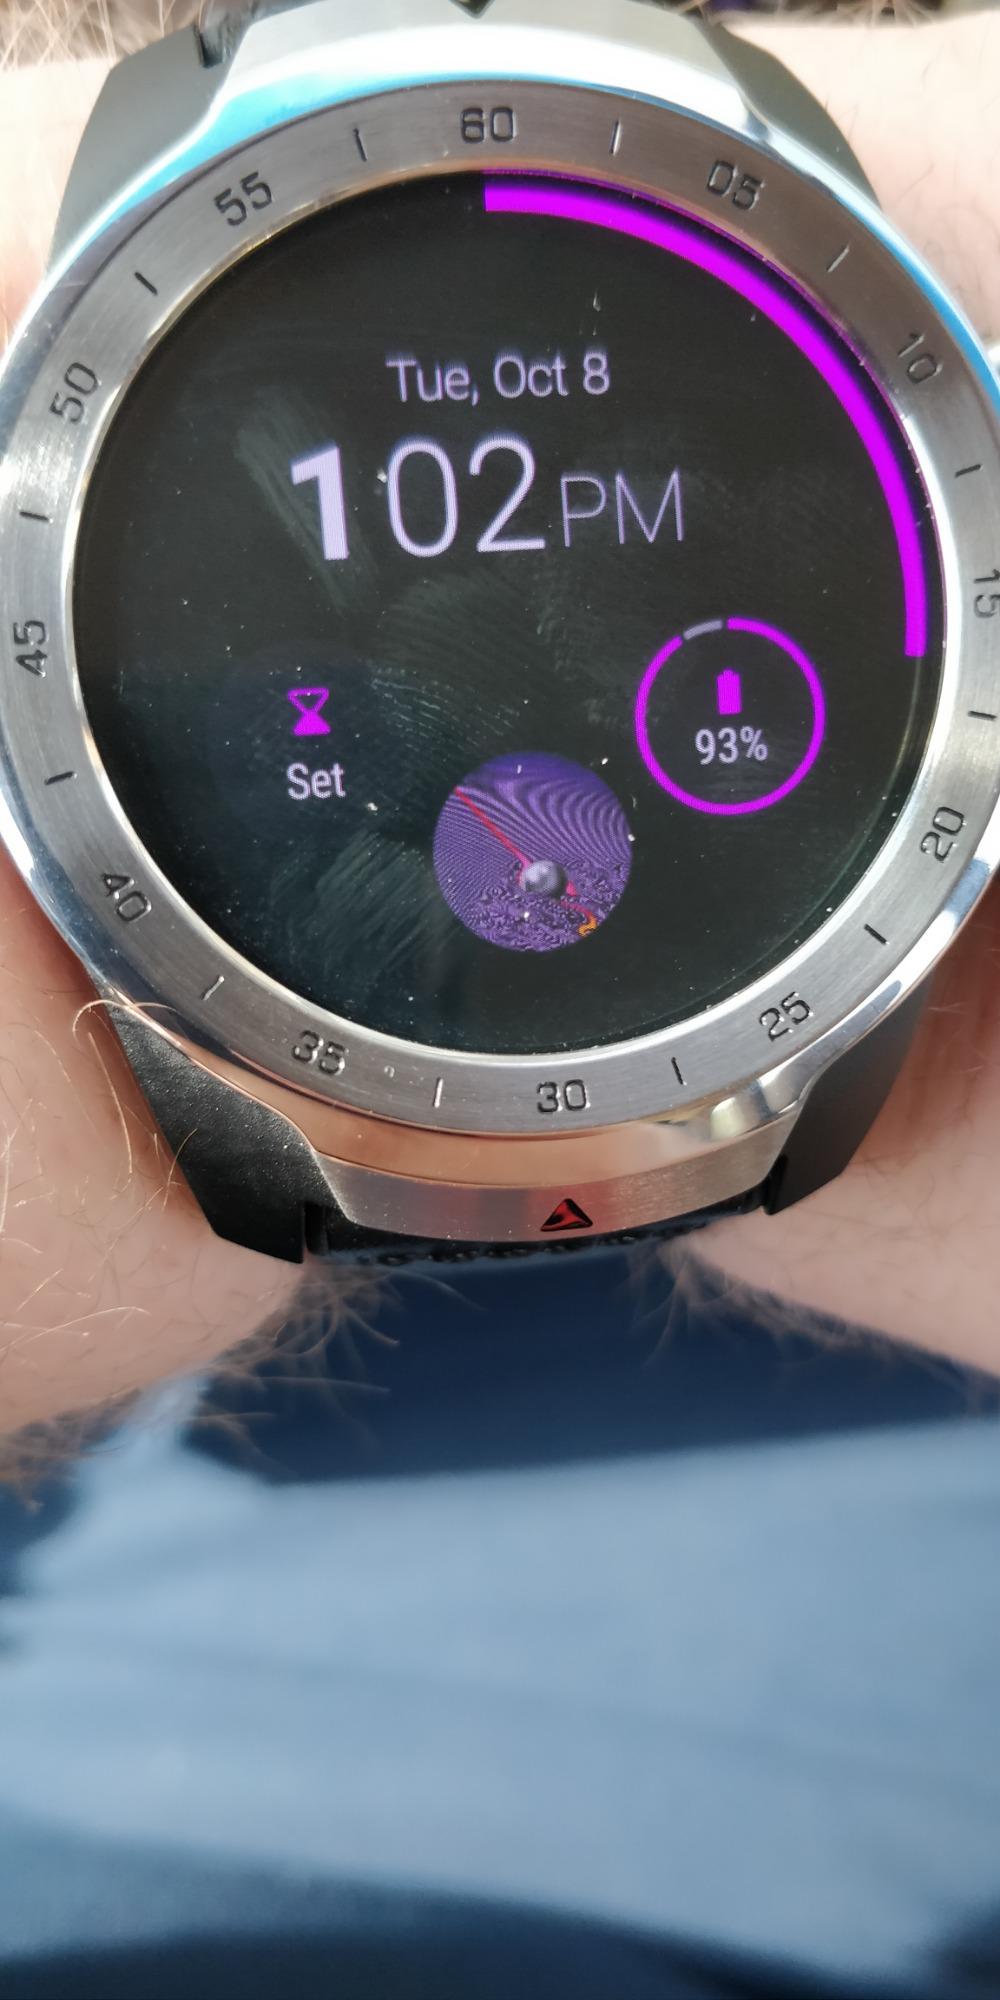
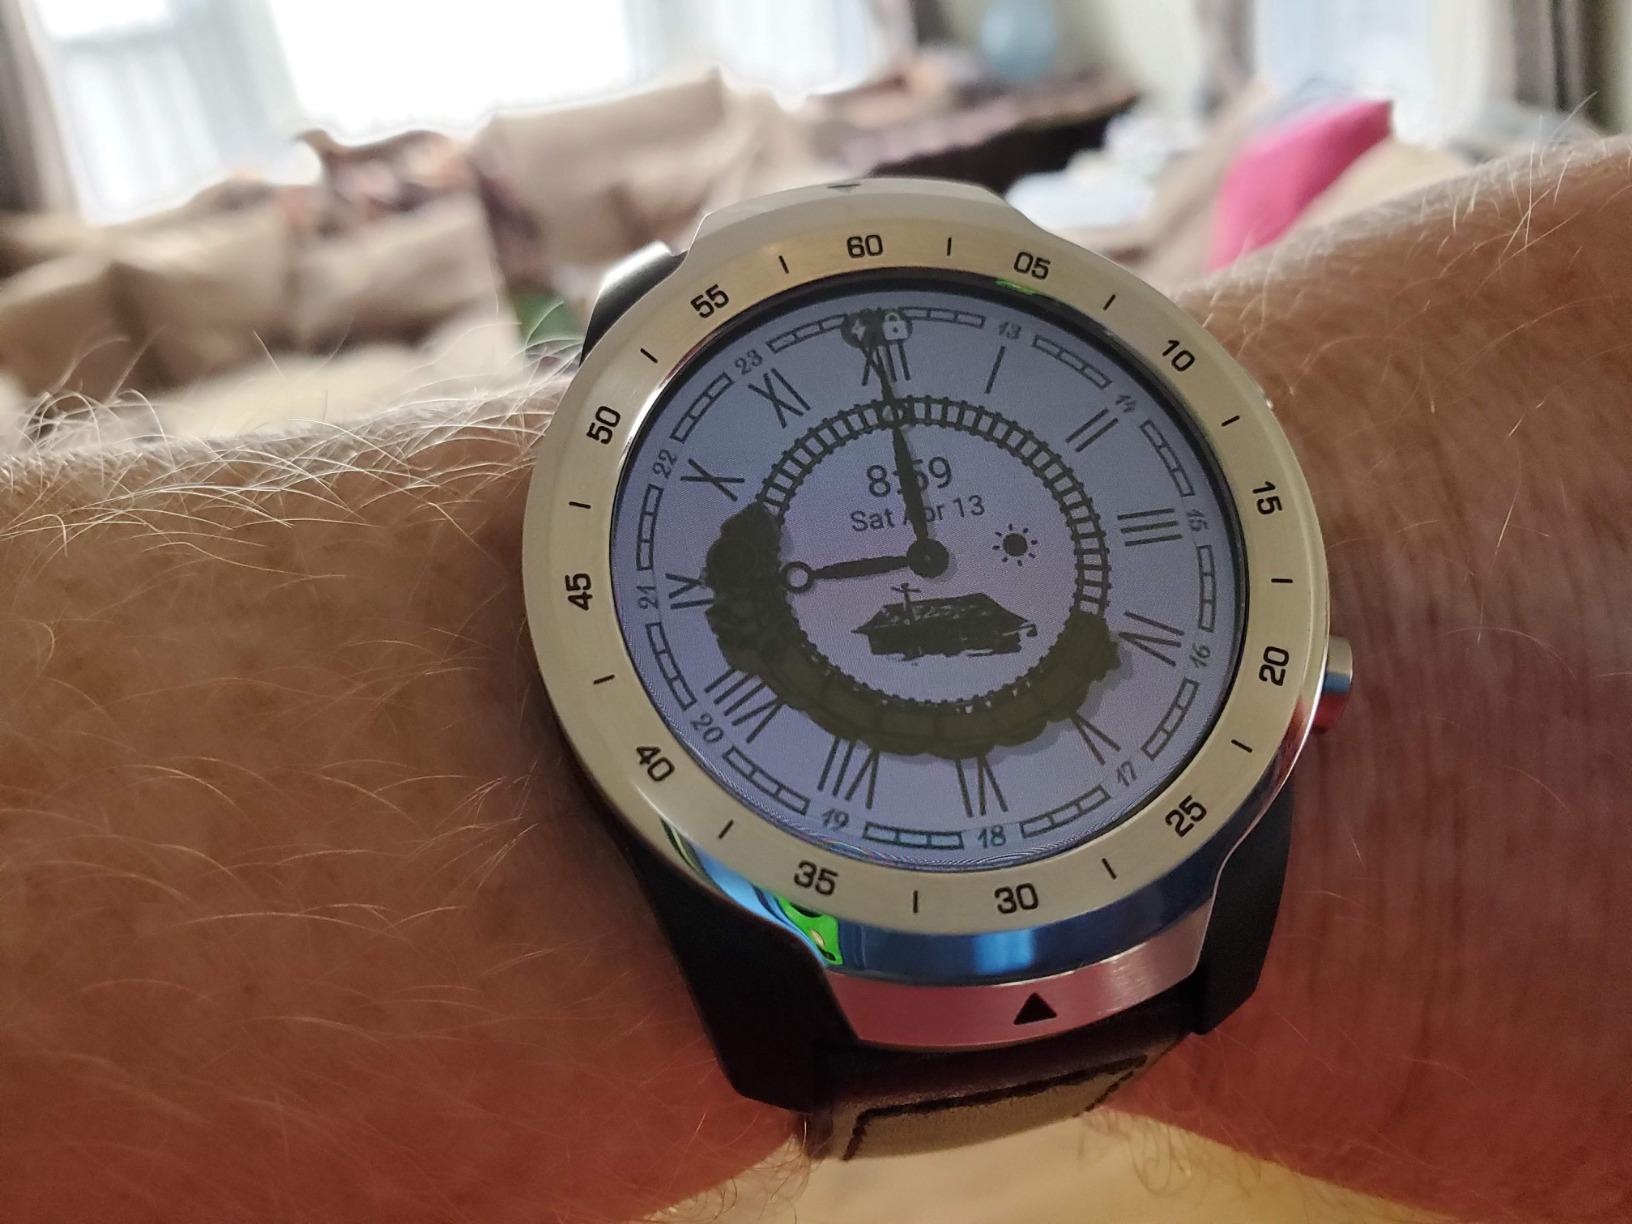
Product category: smartwatch
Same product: yes